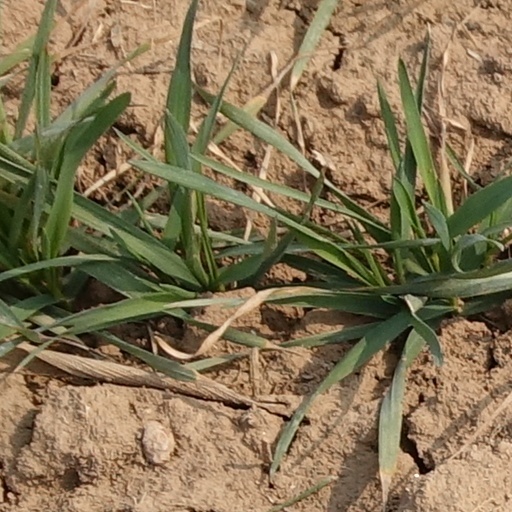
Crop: wheat